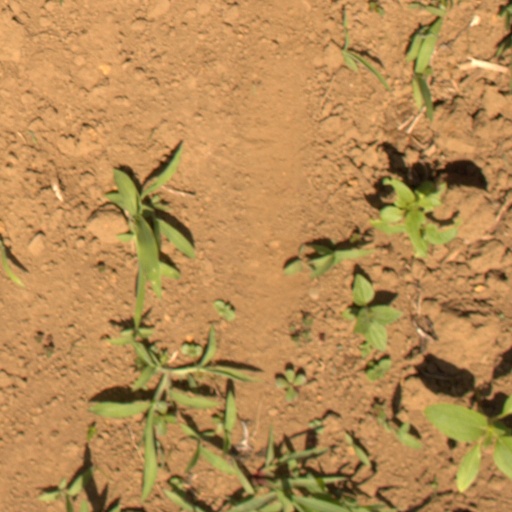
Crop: Jerusalem artichoke